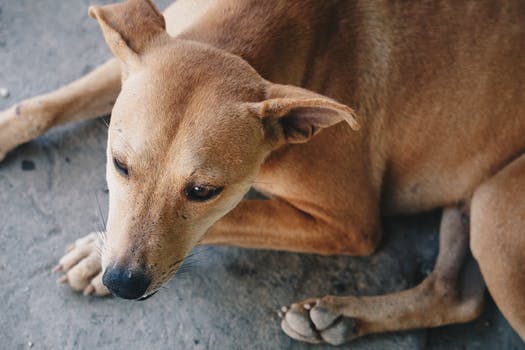
Label: No Watermark